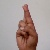
The image shows a hand gesture representing the letter 'R' in Indian Sign Language.